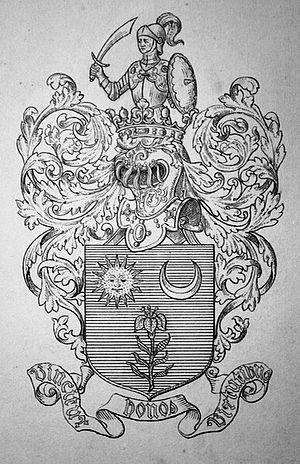
D'azur, à un lis de jardin d'or, tigé et feuillé de sinople, accompagné en chef à dextre d'un soleil d'or et à senestre d'un croissant d'argent. Casque couronné. Cimier: un homme d'armes issant, tenant de sa main dextre un sabre et de sa senestre une rondache. Devise: Vincitur honos virtutibus.
Cette liste des familles contemporaines de la noblesse belge ne retient que les familles subsistantes faisant partie officiellement de la noblesse belge avec un principe légal de noblesse héréditaire, à l'exclusion des familles de nationalité belge de noblesse non reconnue ou de noblesse étrangère n'ayant pas introduit une requête d'incorporation dans la noblesse auprès de S.M. le roi des Belges.